Hudson Yards (development)

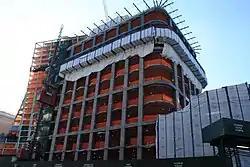
Hudson Residences building Lantern House under construction in March 2019

The Hudson Yards development sits directly west of the second-largest project in the area: Manhattan West, a mixed-use multi-building development also built above previously exposed rail yards. Two large-scale, single-building office developments border the eastern portion of Hudson Yards. The larger, known as The Spiral, is owned by Tishman Speyer. The smaller development is known as 3 Hudson Boulevard.